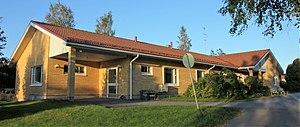
Vehmersalmi est un quartier de Kuopio en Finlande.